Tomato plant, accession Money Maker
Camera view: vertical (180 deg); turntable rotation: 60 degrees
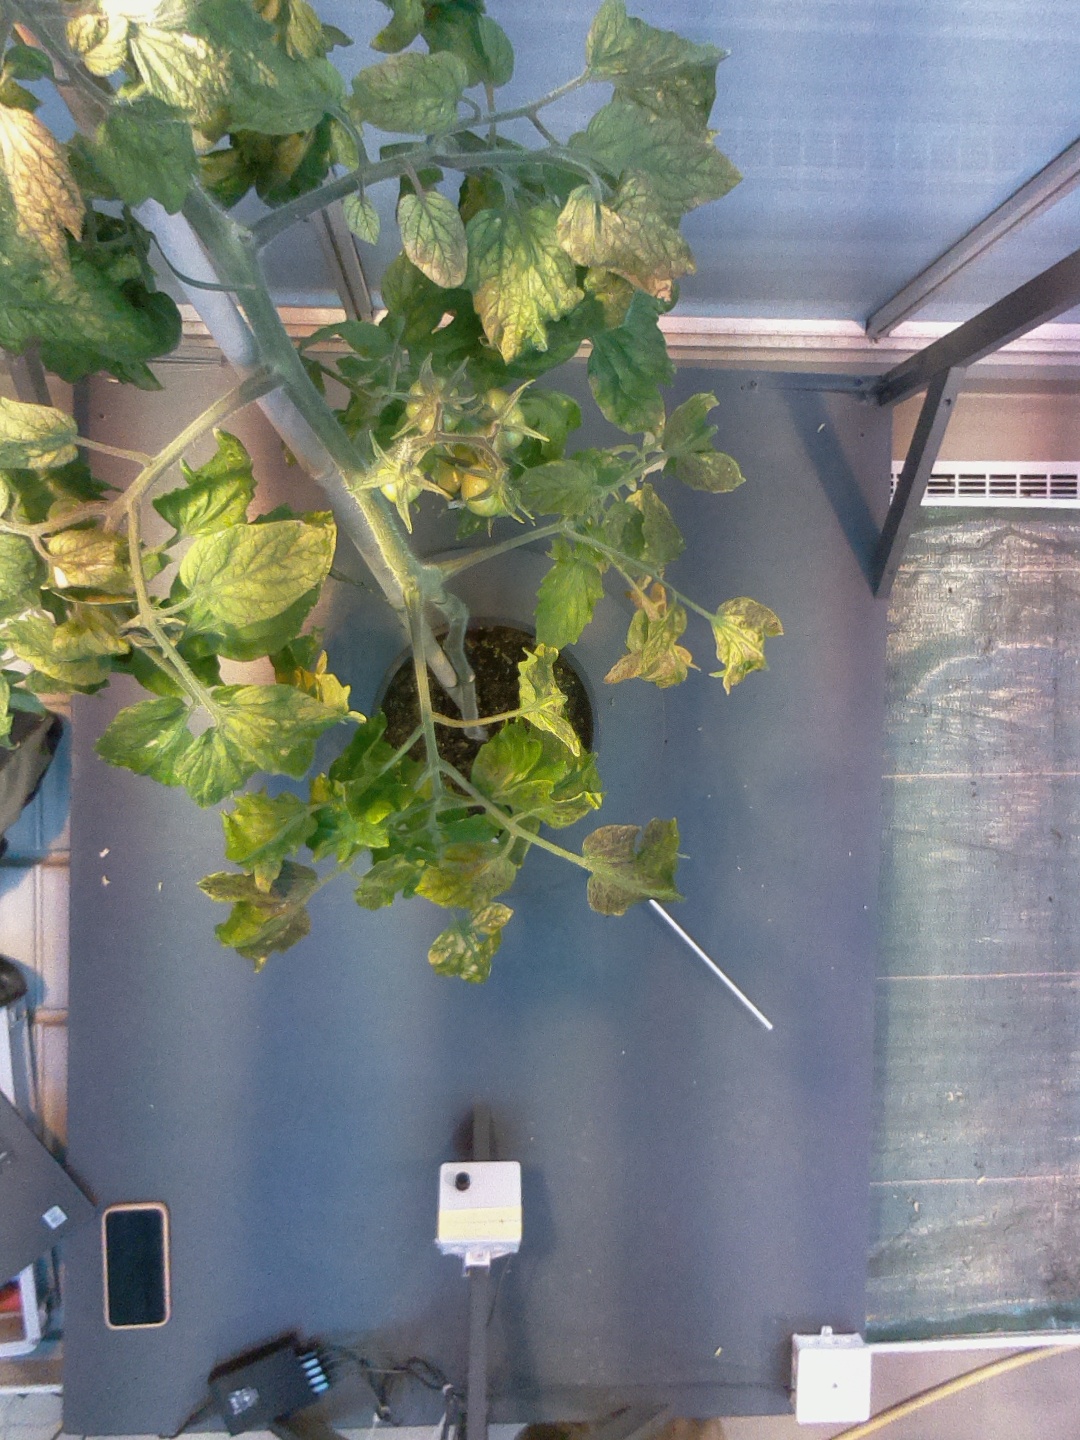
BBCH growth stage 74: 40%-50% of final fruit size